Dragon Ball Z: Super Butōden 2

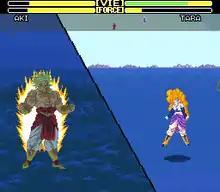
A match between Broly and Zangya

As with its predecessor, "Dragon Ball Z: Super Butōden 2" is a fighting game similar to "". Players fight against other characters in one-on-one matches and the fighter who manages to deplete the health bar of the opponent wins the bout and becomes the winner of the match. The game features three modes of play and a roster of 8 playable characters and their respective transformations, with two additional characters being unlockable via cheat code. Characters available are Goku "(unlockable)", Vegeta, Gohan, Trunks, Piccolo, Cell, Cell Jr., Broly "(unlockable)", and Zangya.